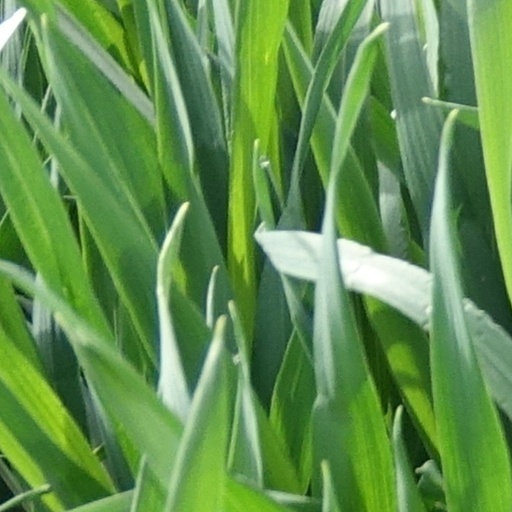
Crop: wheat